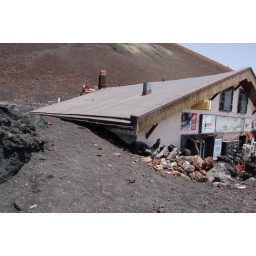
It's not clear if this building was buried by a lava flow or a bulldozer.